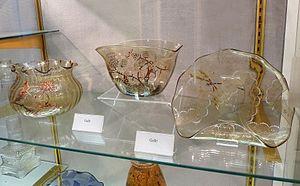
Verreries d'Emile Gallé au Musée Charles de Bruyères (Remiremont)
Le musée Charles-de-Bruyères est l'un des deux musées de Remiremont.